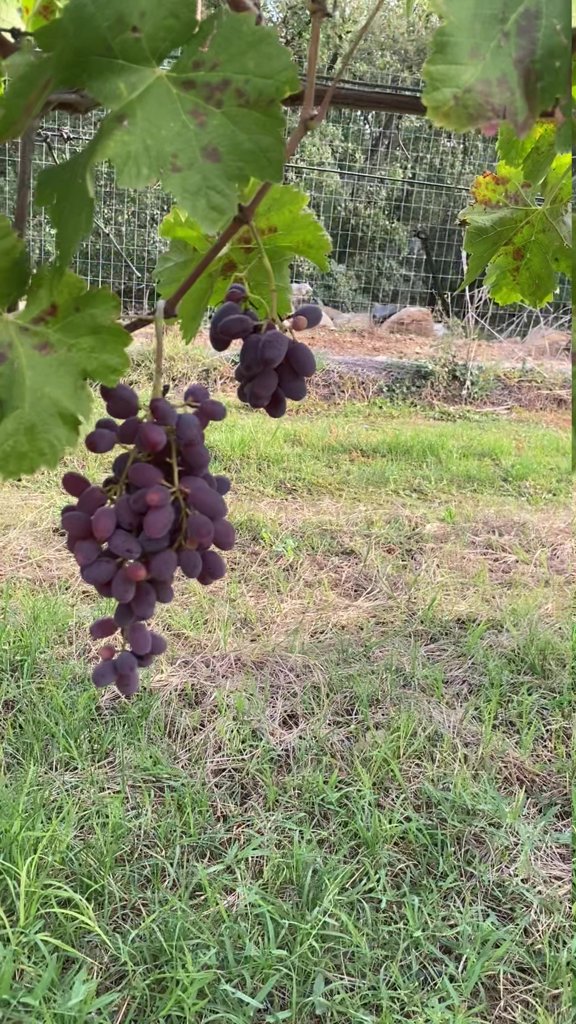
Berries visible: 61
Grape clusters: 2